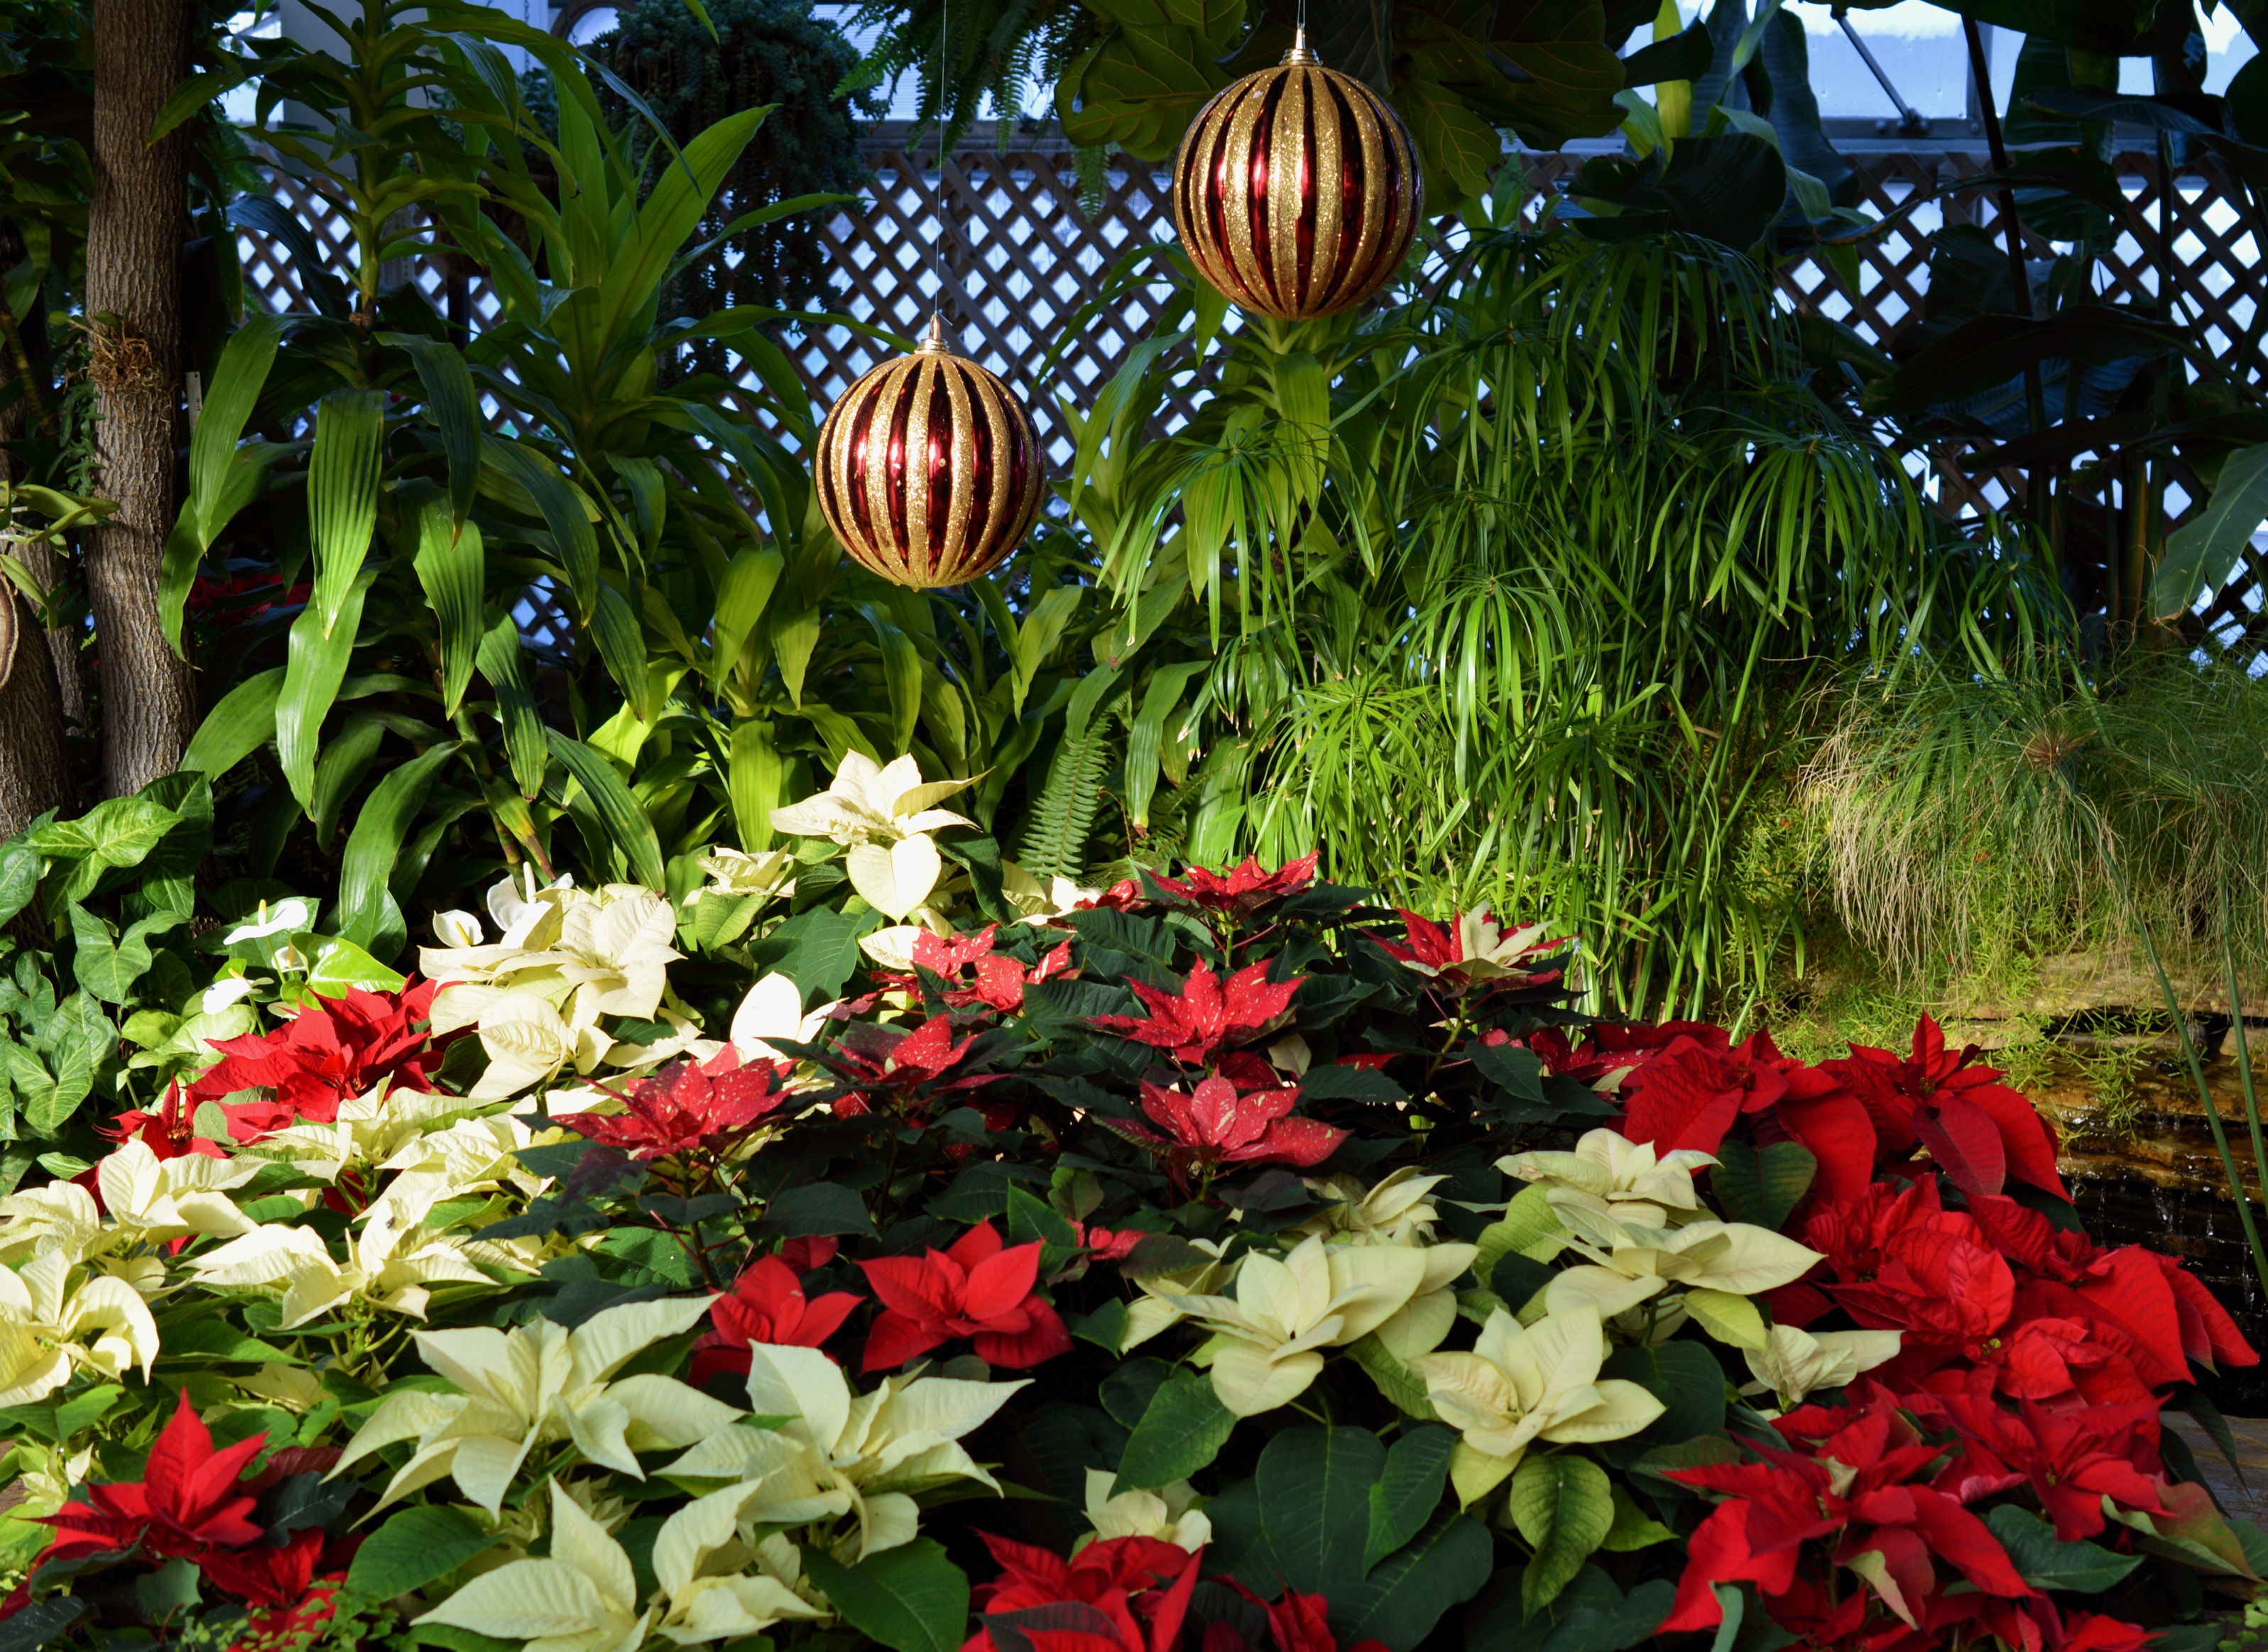
winter, plant, leaf, flower, celebration, jungle, holiday, botany, garden, christmas, flora, festive, flowers, decorative, shrub, poinsettia, december, xmas, floristry, merry